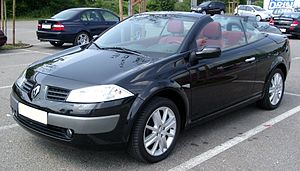
Renault Mégane / Mégane II (2002−2009) / Mégane Coupé-Cabriolet
Renault Mégane CC (2003−2006)
Renault Mégane er en siden efteråret 1995 af den franske bilfabrikant Renault bygget lille mellemklassebil. Bilen er efterfølger for Renault 19 og er i dag i tredje generation.